Seán Brady (cardinal)

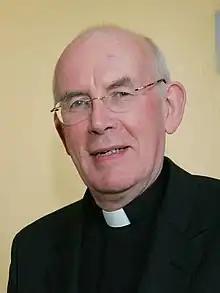
Brady in 2009

Seán Brady KGCHS (born 16 August 1939) is an Irish prelate who is a Cardinal of the Catholic Church. He was Roman Catholic Archbishop of Armagh and Roman Catholic Primate of All Ireland from 1996 until 2014. He was elevated to the rank of cardinal by Pope Benedict XVI in the consistory on 24 November 2007. He left office in 2014 and was succeeded by Eamon Martin, who had served as Coadjutor Archbishop of Armagh since 2013.